Stray Dog (film)

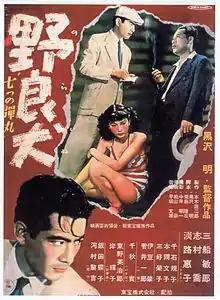
Theatrical release poster

is a 1949 Japanese crime drama noir film directed and co-written by Akira Kurosawa, starring Toshiro Mifune and Takashi Shimura. It was Kurosawa's second film of 1949 produced by the Film Art Association and released by Shintoho. It is also considered a detective movie (among the earliest films in that genre) that explores the mood of Japan during its painful postwar recovery. The film is also considered a precursor to the contemporary police procedural and buddy cop film genres, based on its premise of pairing two cops with different personalities and motivations together on a difficult case.